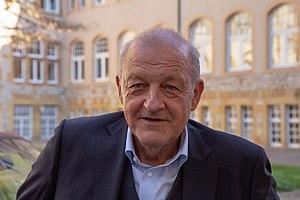
Leonard Lansink, né le 7 janvier 1956 à Hamm en Rhénanie-du-Nord-Westphalie, est un acteur allemand.